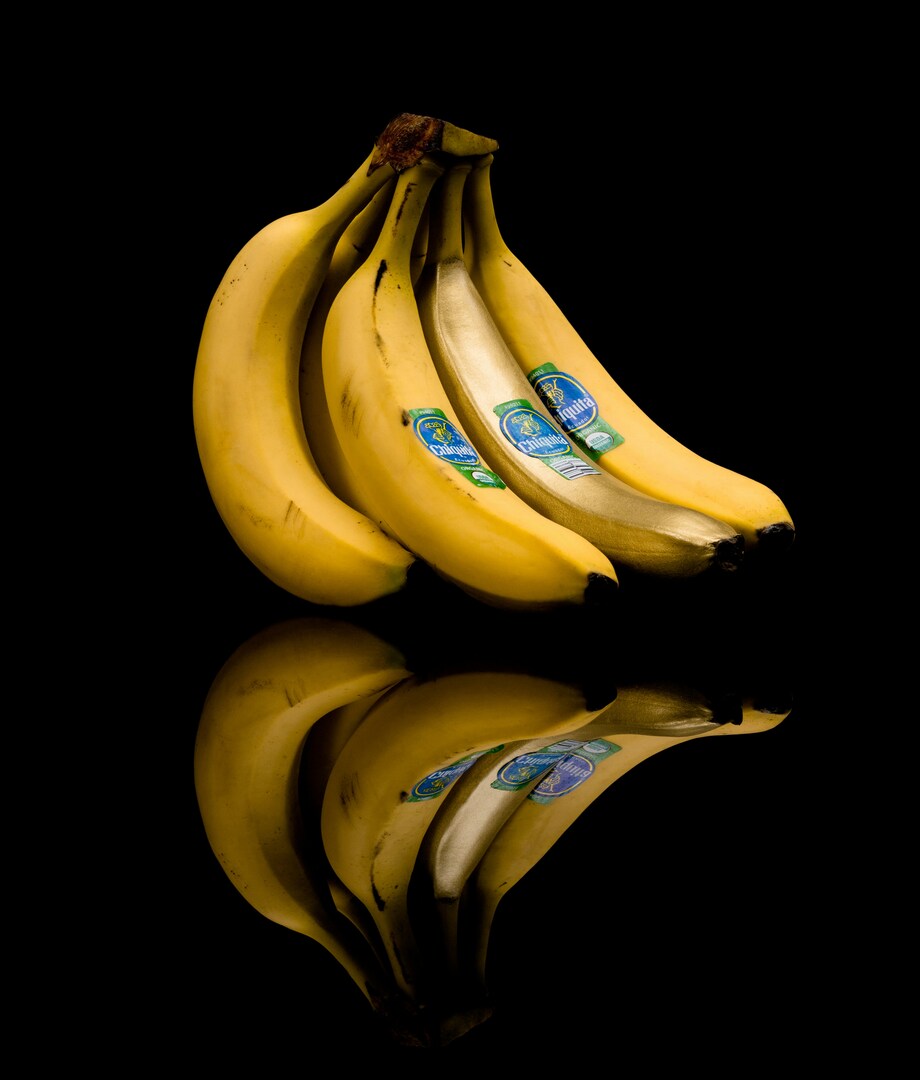
Label: banana